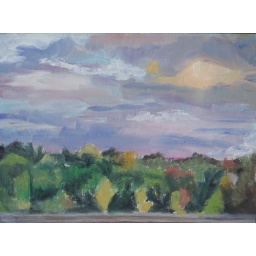
sky over trees